Wing Nuts: Battle in the Sky

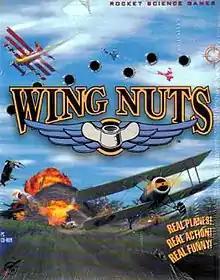

Wing Nuts: Battle in the Sky is a game published by BMG Interactive Entertainment and developed by Rocket Science Games for DOS in 1995.